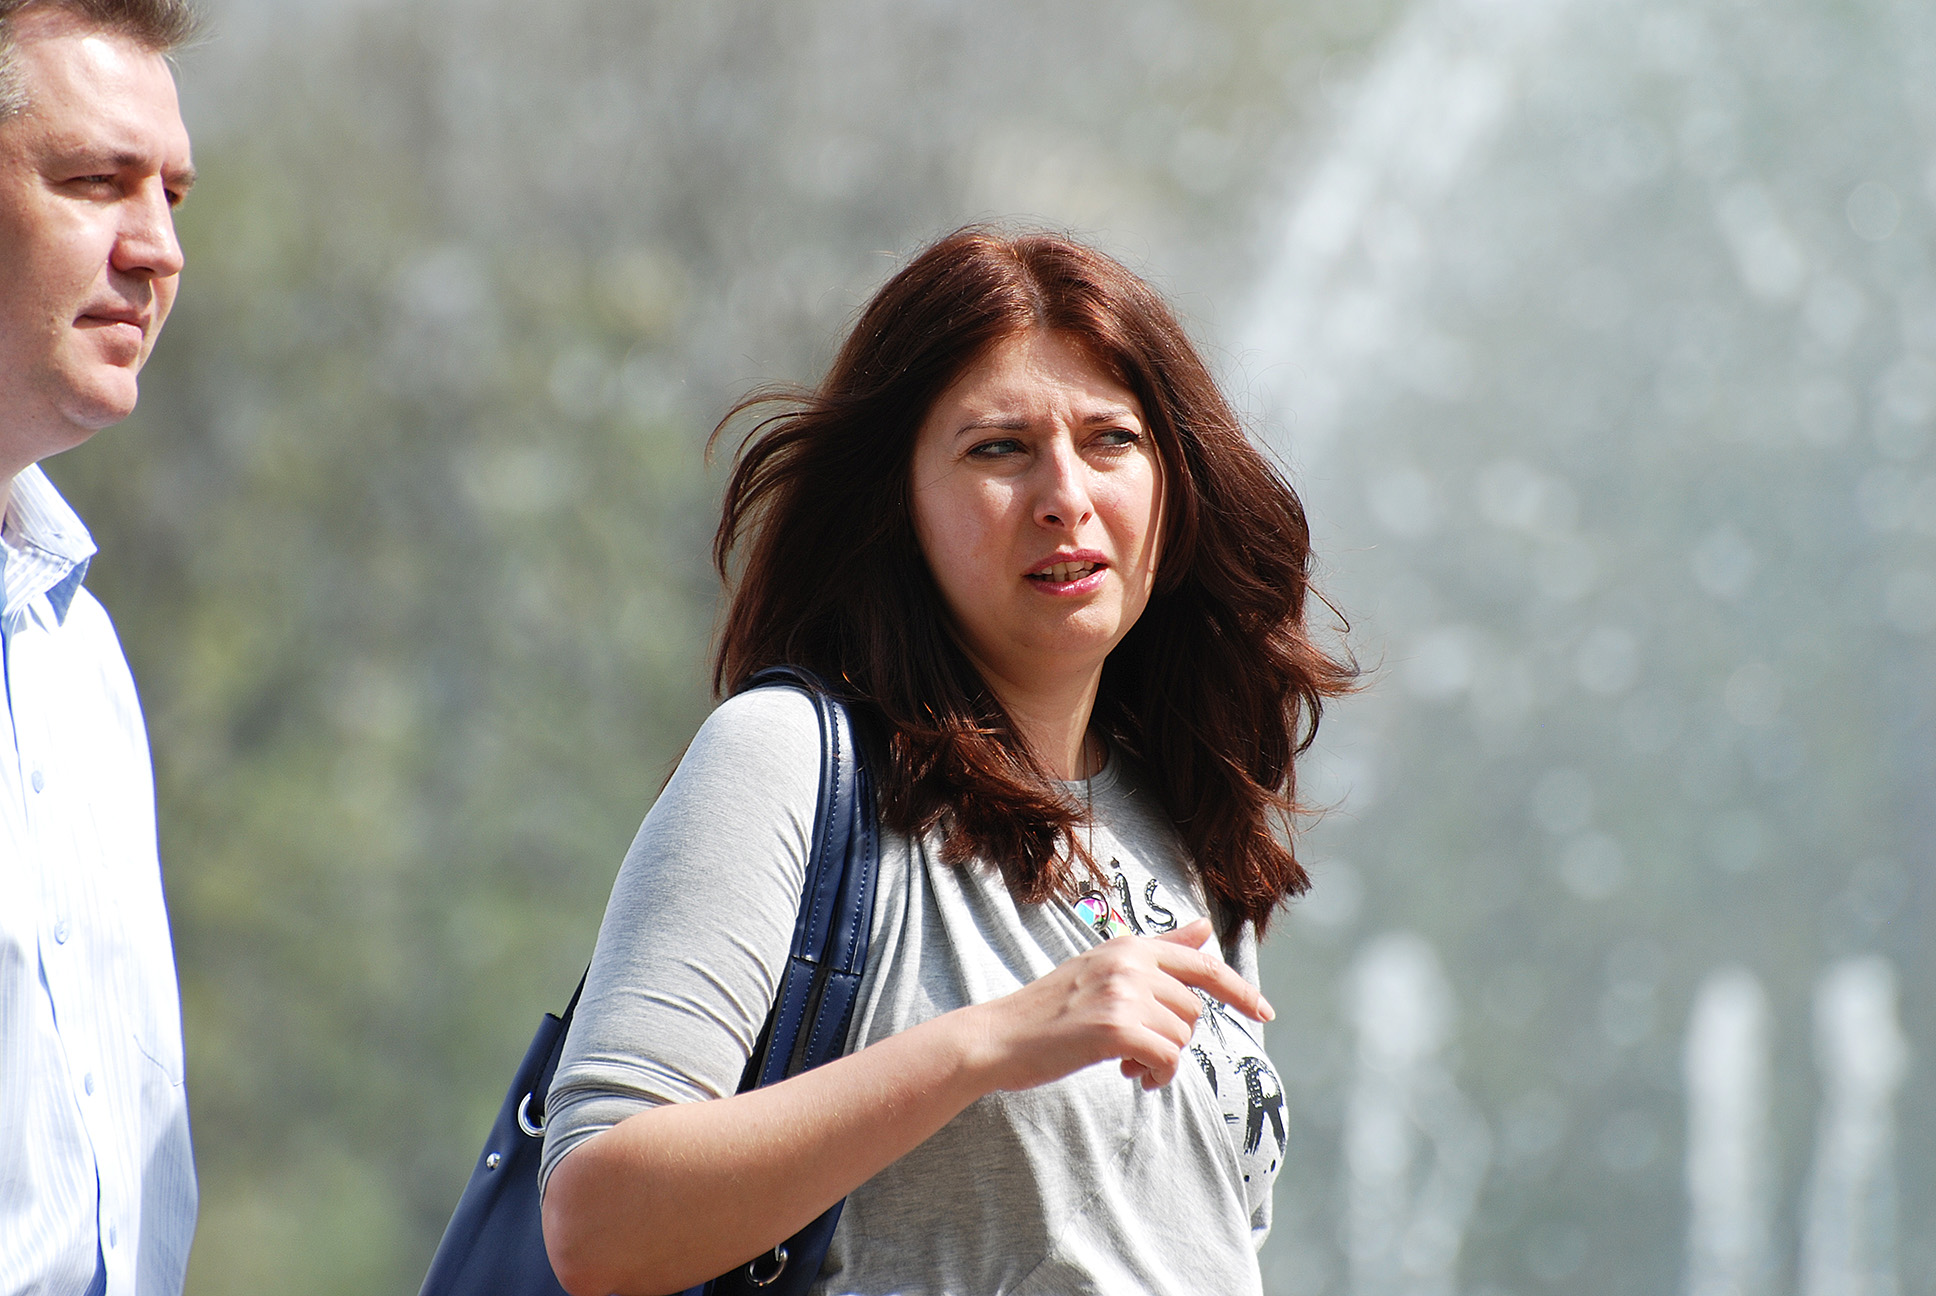
person, people, europe, portrait, spring, park, nikon, moscow, gorkypark, nikkor, russia, d80, 70300mm, moskau, nikond80, moscou, 70300mmf4556gvr, photo shoot, portrait photography